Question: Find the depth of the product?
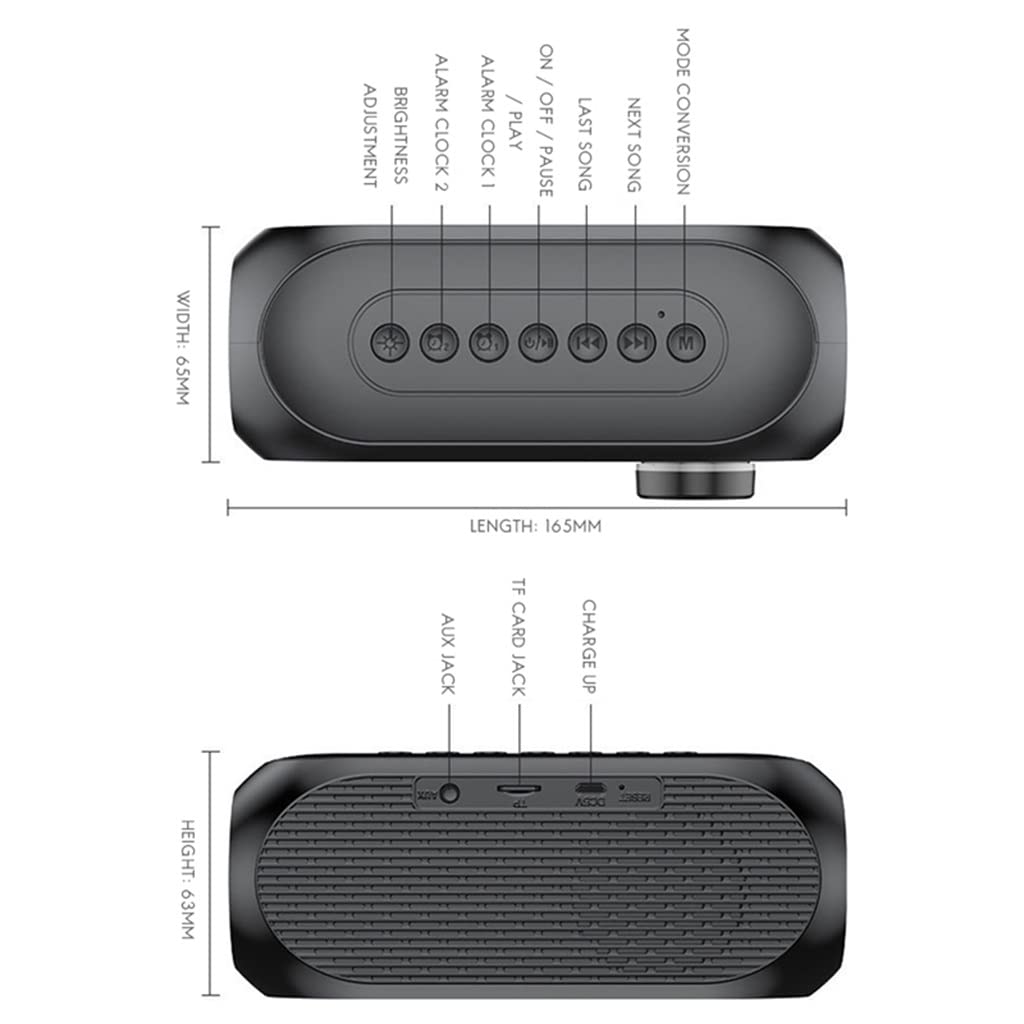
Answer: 63.0 millimetre